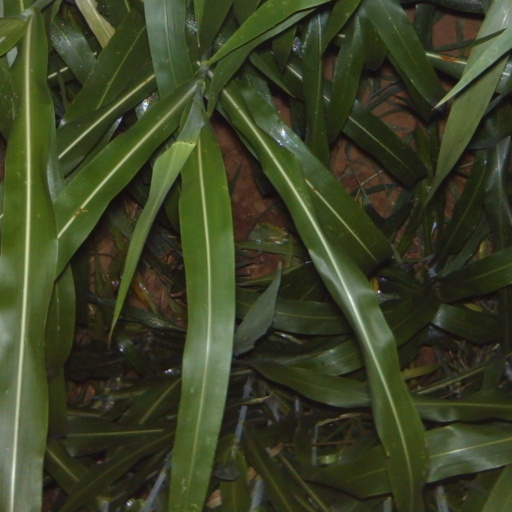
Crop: sorghum